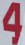
Number: 4